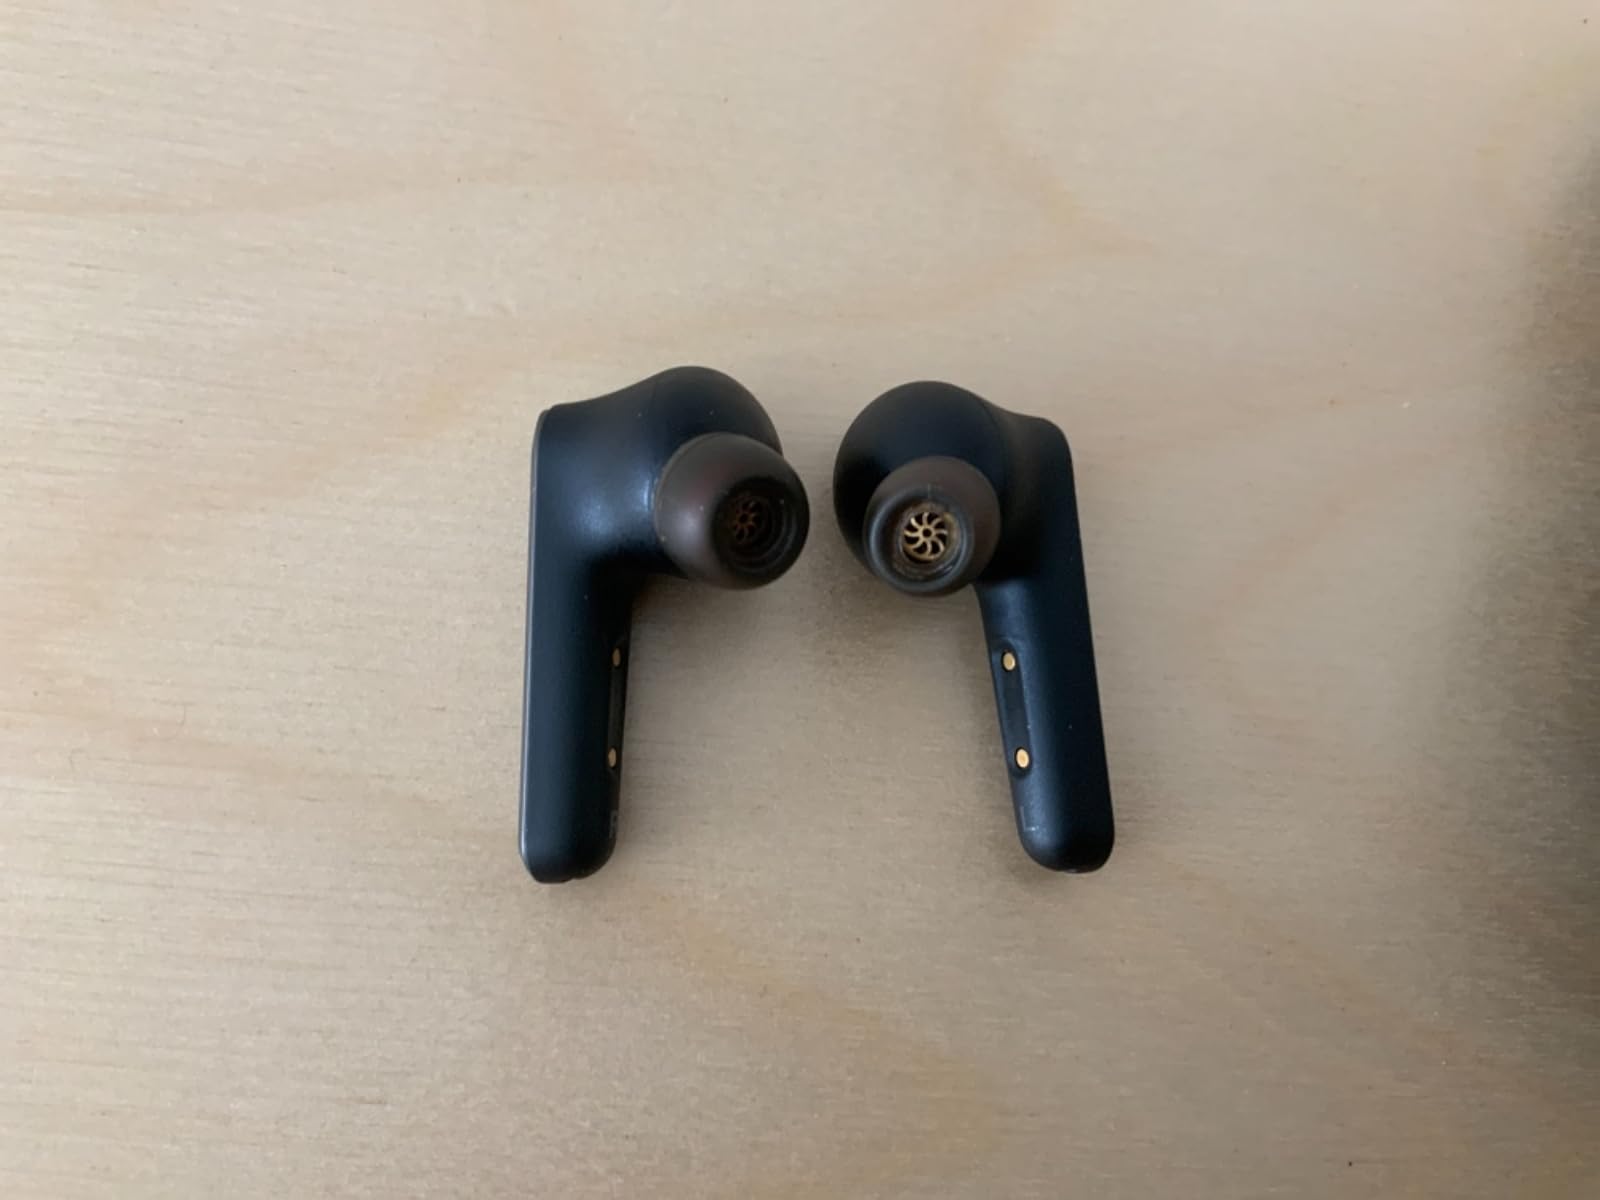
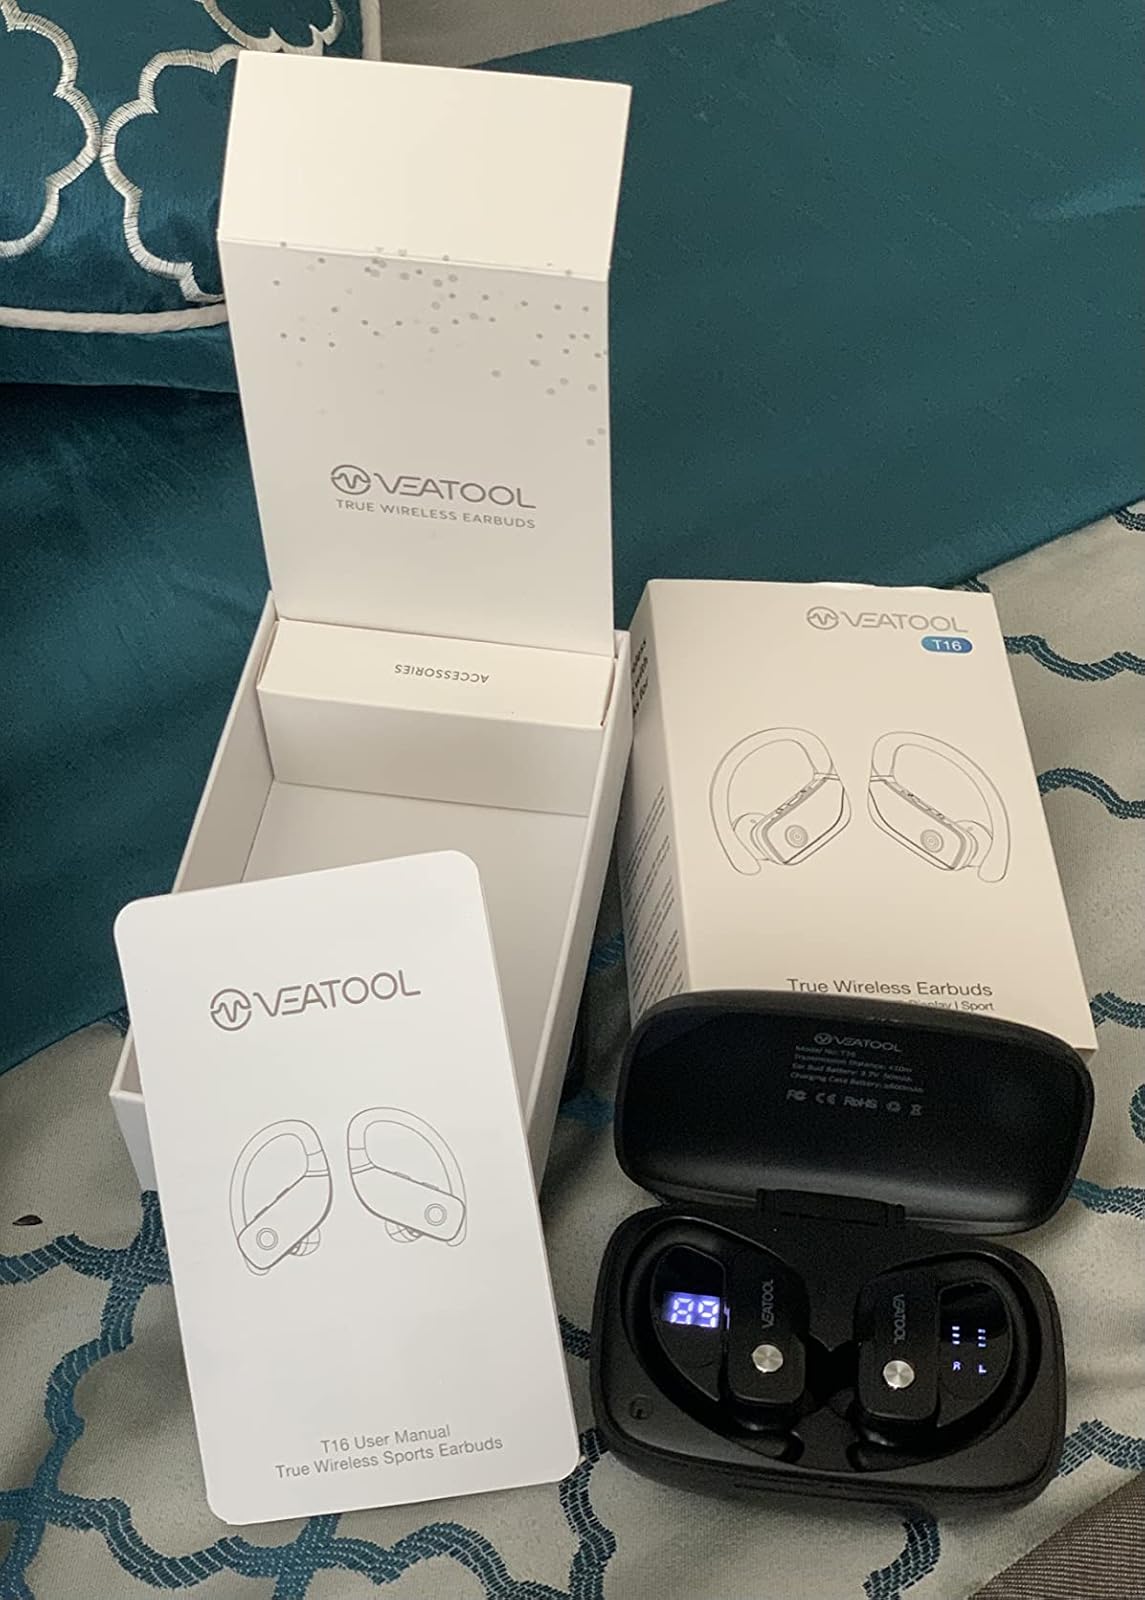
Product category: earbuds
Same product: no